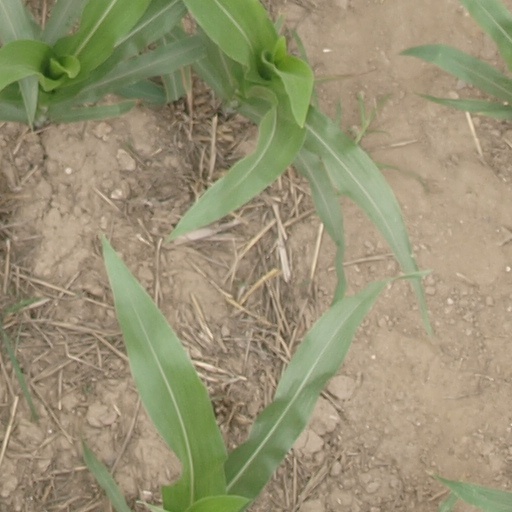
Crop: maize; corn